EuroCup Basketball MVP

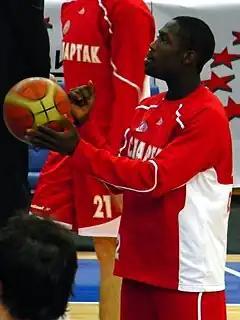
Patrick Beverley was the EuroCup MVP in 2012.

The EuroCup Basketball MVP is the yearly MVP award that is awarded by the 2nd-tier level professional basketball league in Europe, the EuroCup Basketball League, which is the pan-European professional basketball league that is one tier level below the top-tier EuroLeague.